Frail Women

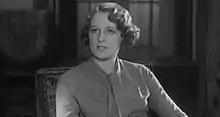
Mary Newcomb

Frail Women is a 1932 British drama film directed by Maurice Elvey and starring Mary Newcomb, Owen Nares, Frank Pettingell and Herbert Lomas. In the years after World War I a Colonel marries his war-time mistress.